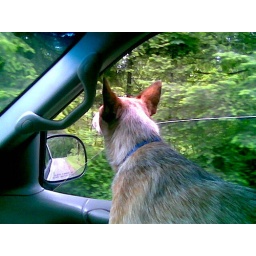
Hanging his head out the window in the truck